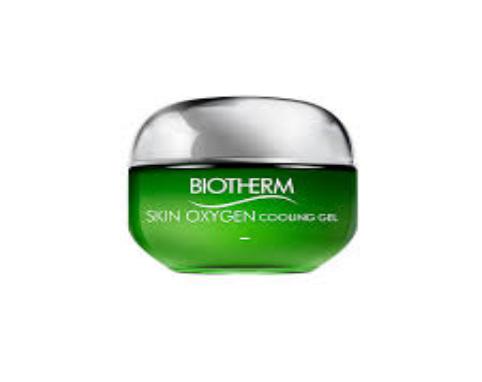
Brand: Biotherm
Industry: Necessities